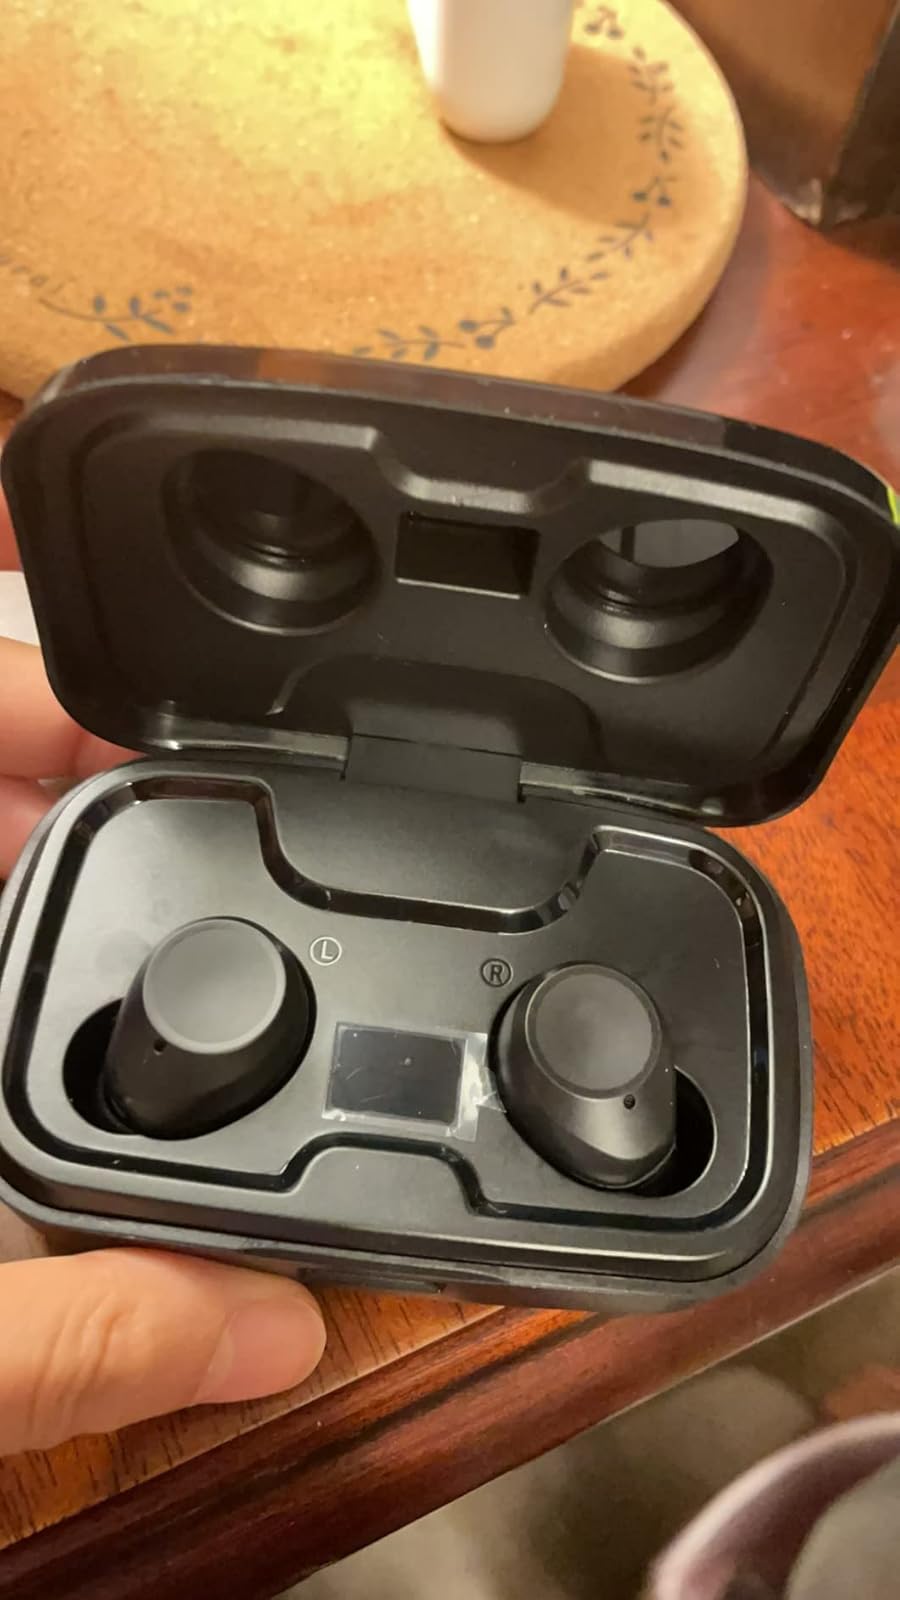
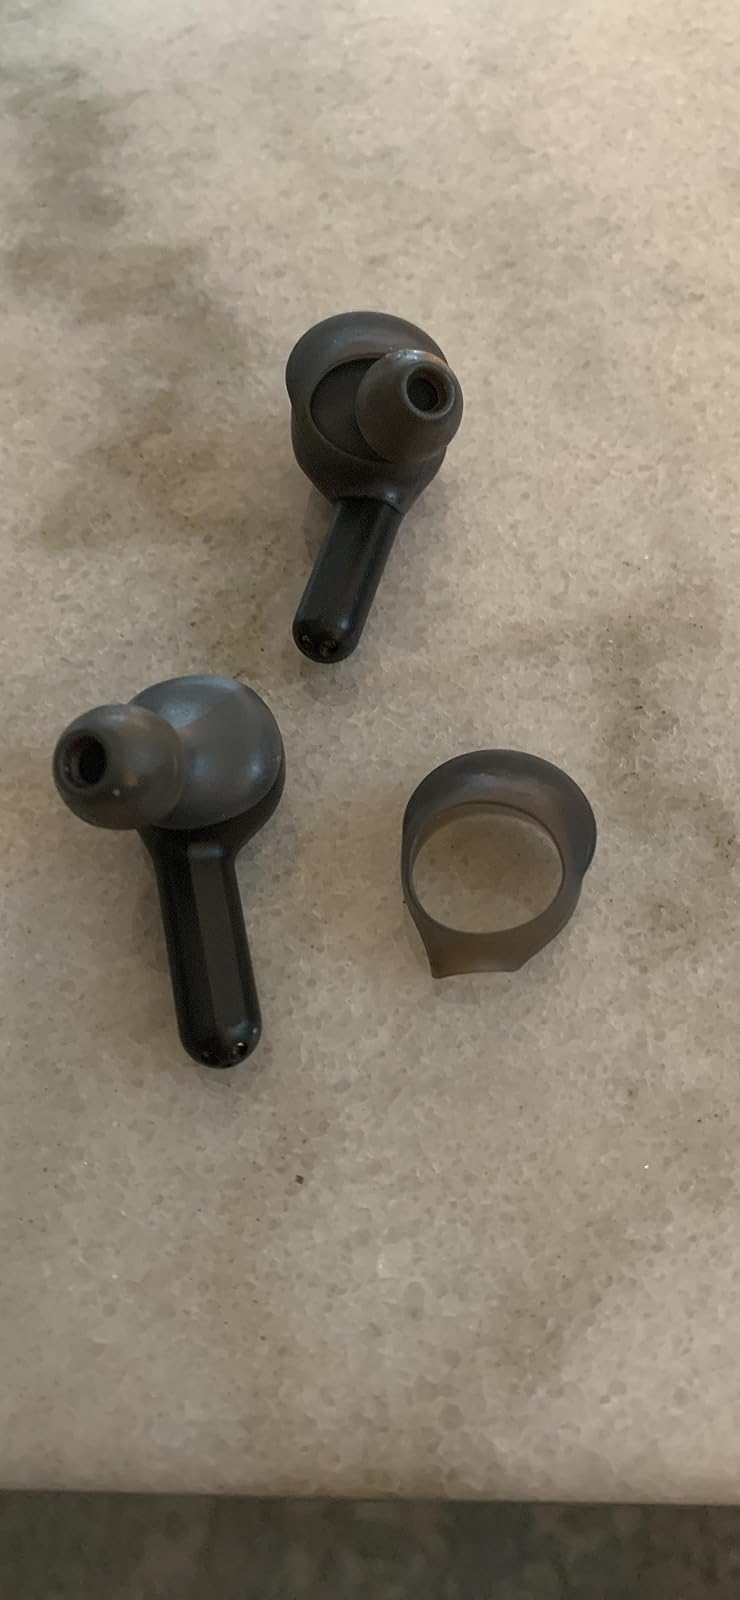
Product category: earbuds
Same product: no